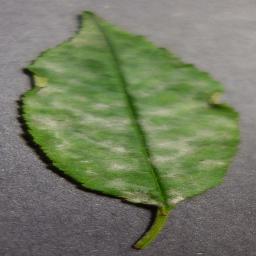
Label: Cherry___Powdery_mildew